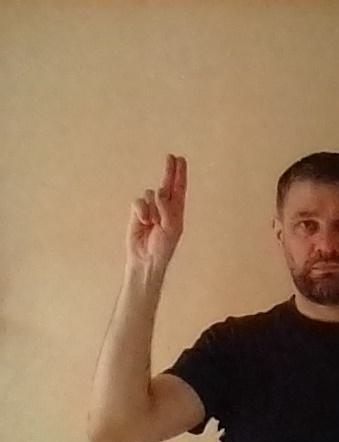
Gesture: two_up